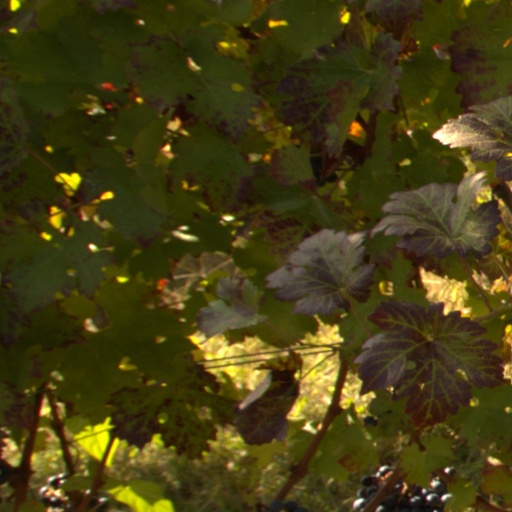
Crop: grape